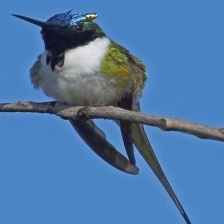
Species: HORNED SUNGEM
Scientific name: HELIACTIN BILOPHUS
ImageNet parent category: hummingbird